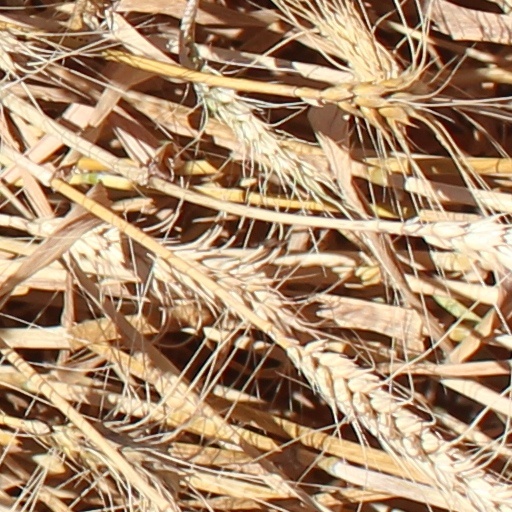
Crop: wheat